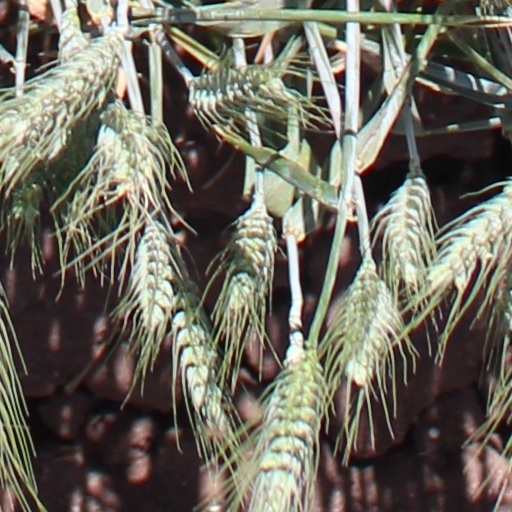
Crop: wheat